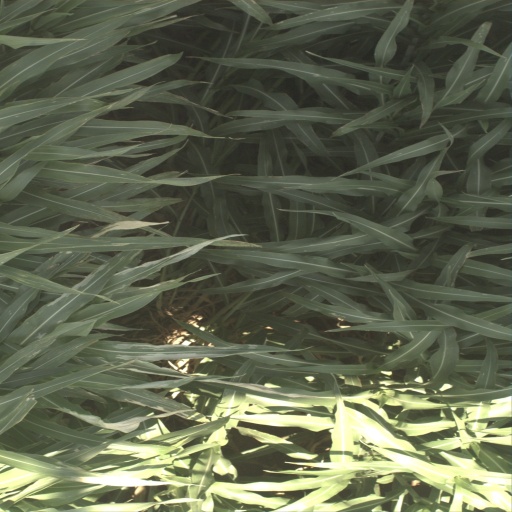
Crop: sorghum